Desh Re Joya Dada Pardesh Joya

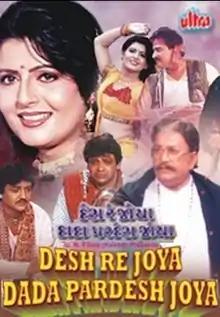
Official poster

Desh Re Joya Dada Pardesh Joya is a 1998 Indian Gujarati film directed by Govindbhai Patel. It is one of the highest grossing Gujarati film of all time.